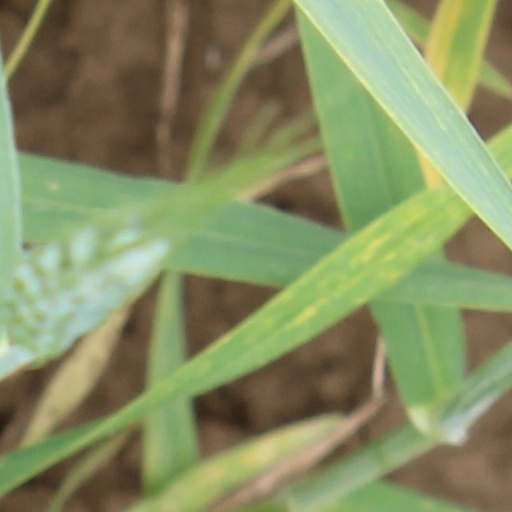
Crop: wheat